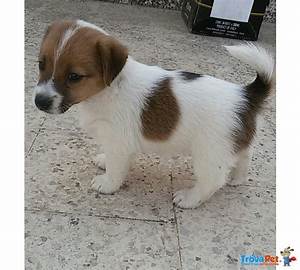
Label: dog